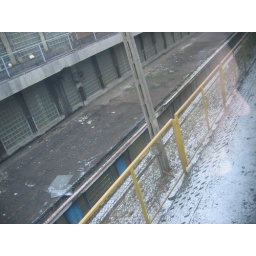
Outside the warsaw train station, small slit in the ground lined with windows.